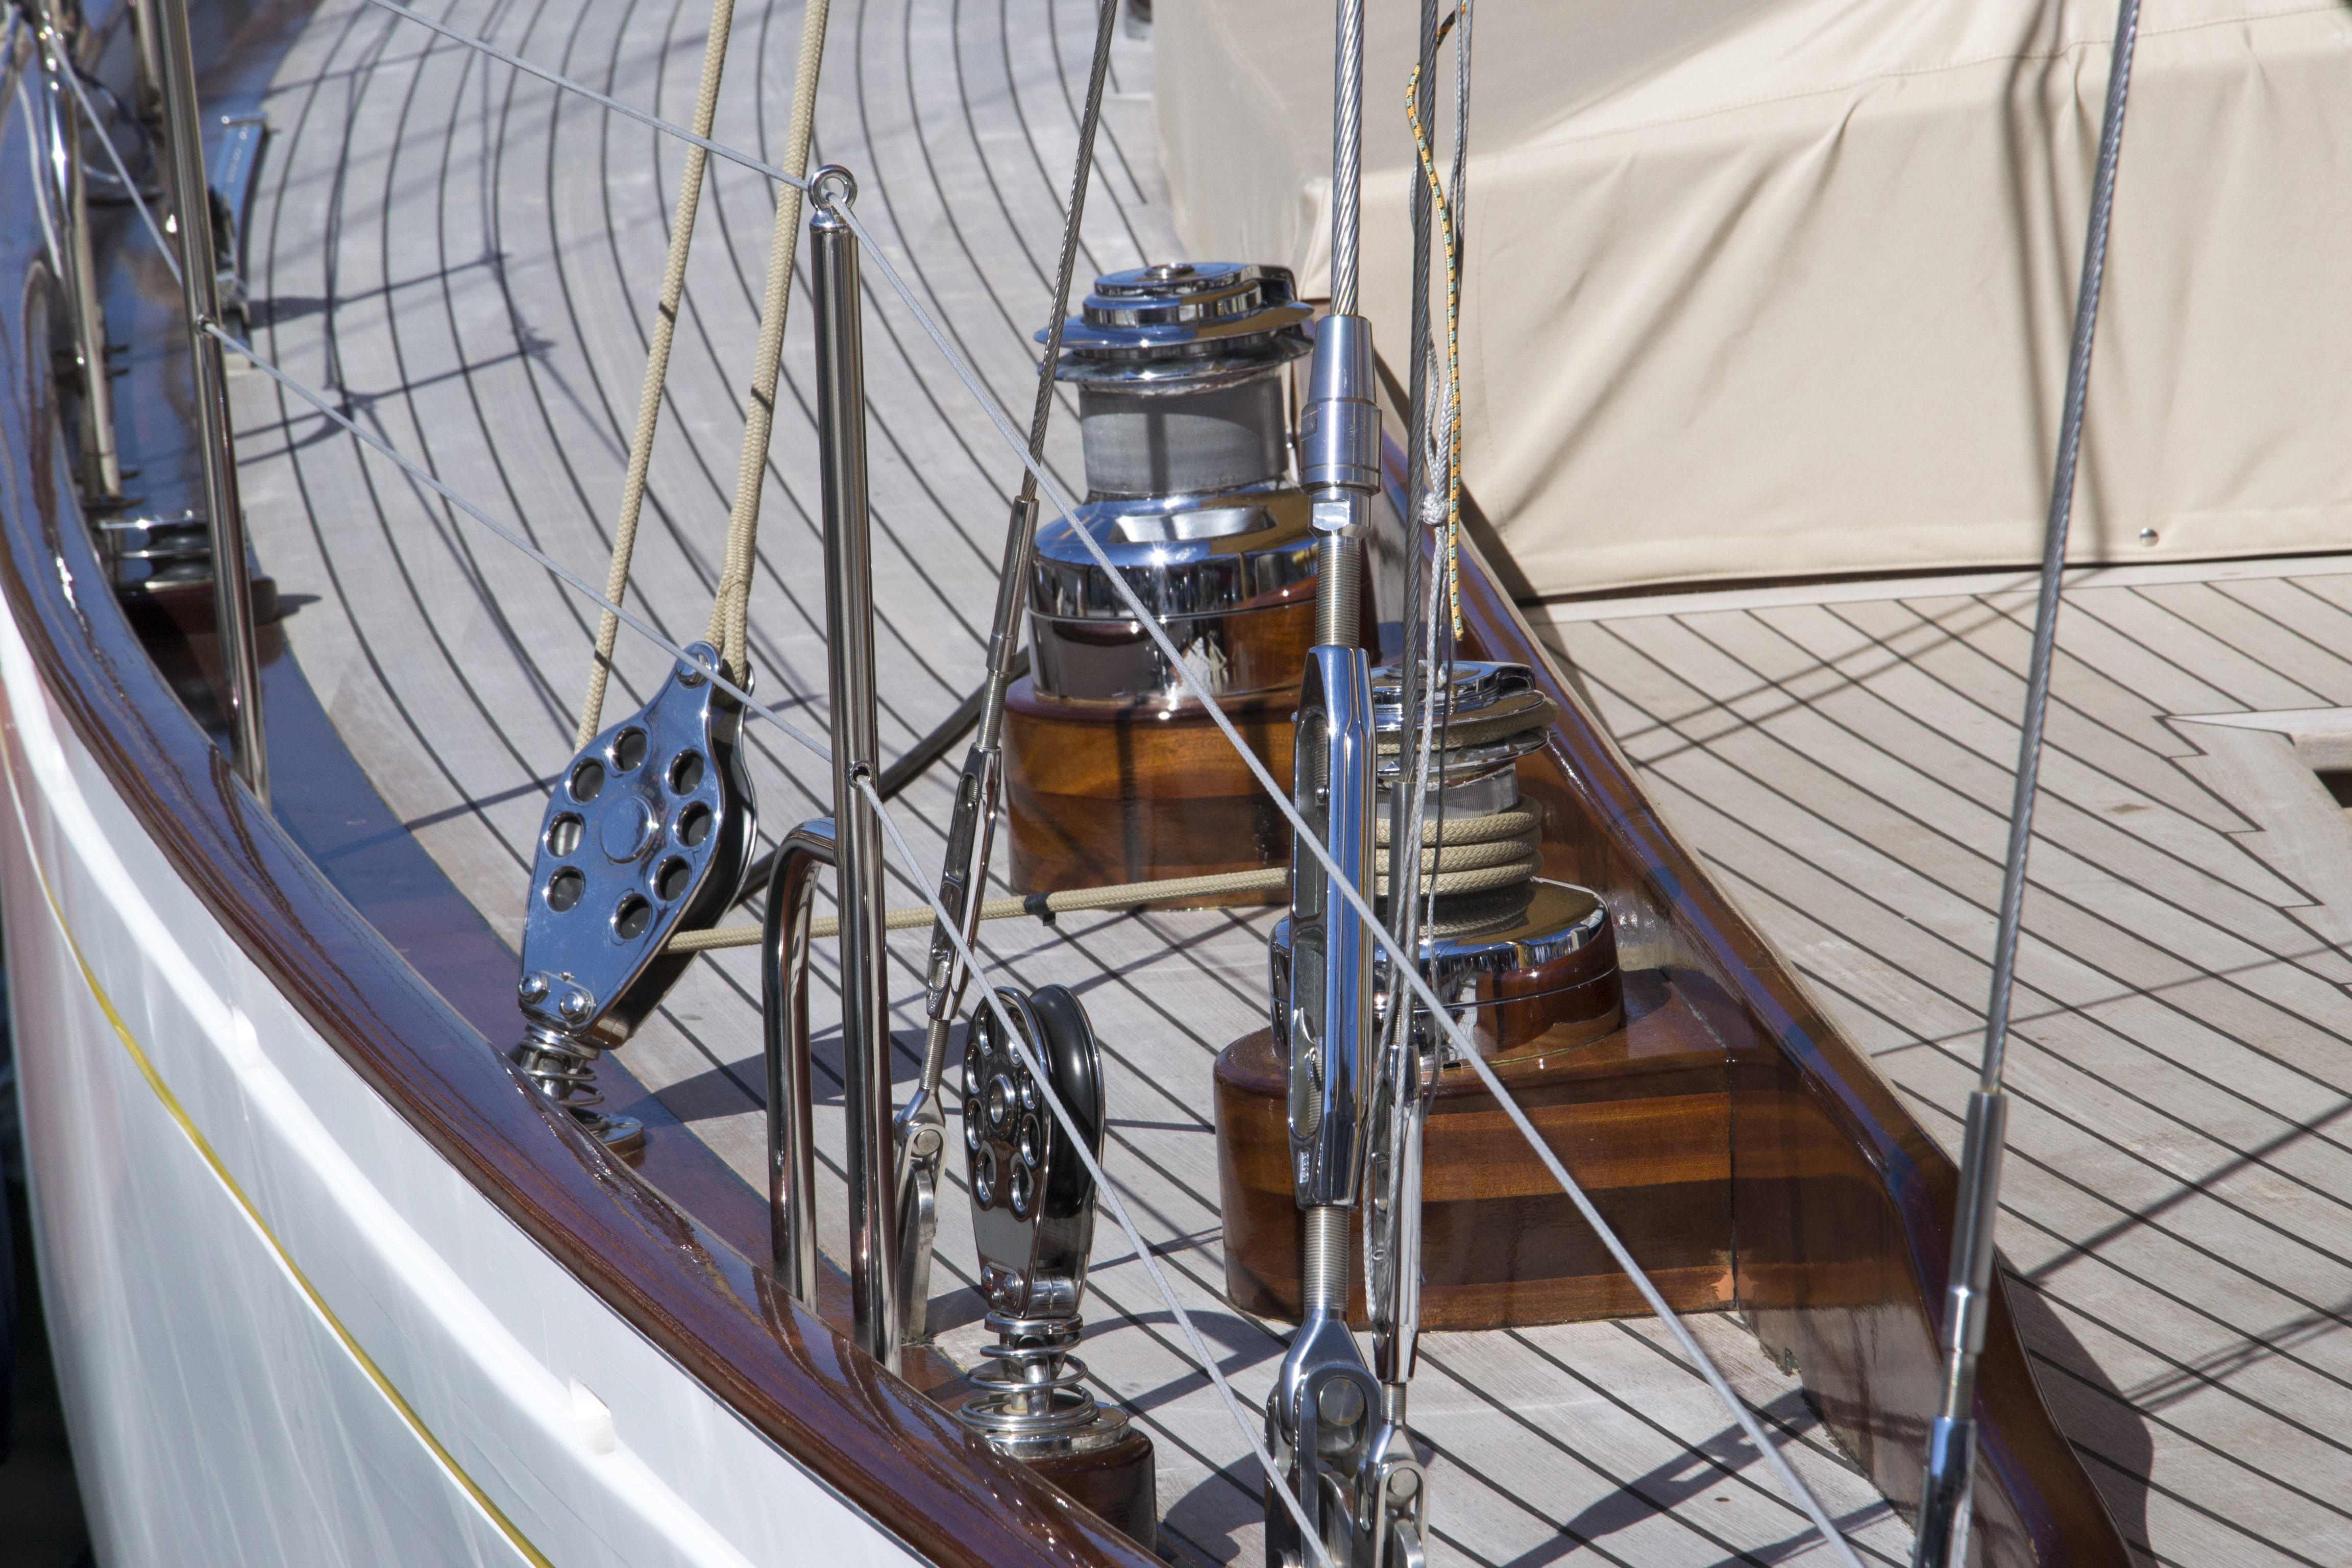
wood, boat, wheel, ship, vehicle, mast, yacht, port, sailboat, sail, watercraft, sailing ship, galleon, caravel